Canada–Poland relations

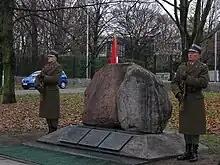
The Two Rocks monument at the Canadian embassy in Warsaw, Poland, commemorating the Canadian and Polish soldiers who fought side by side during the Second World War

In March 1942, the Polish government-in-exile opened a legation mission in Ottawa. Relations with the Polish government-in-exile in London were handled by the Canadian high commission in London. During the war, Canadian and Polish troops fought alongside during the Dieppe Raid in France in August 1942. The 1st Canadian Corps and the 2nd Polish Corps both fought together as part of the British 8th Army in the Italian Campaign from February 1944 when the 2nd Polish Corps went into action until February 1945 when the 1st Canadian Corps was transferred to the Low Countries. Starting in July 1944, the 1st Armoured Polish Division under General Stanisław Maczek served in the 2nd Canadian Corps under the command of General Guy Simonds. The 1st Armoured Division fought as part of the 2nd Canadian Corps in the Normandy campaign, the advance into the Low Countries, the Battle of the Scheldt, and in the liberation of the Netherlands. At sea, the Polish destroyer (which the Canadians called the "bottle of whiskey" owing to an inability to pronounce "Błyskawica" correctly) served alongside the Canadian destroyer in the 10th Destroyer Flotilla that battled German destroyers for the control of the English channel. In 2007, the "Błyskawica" and the "Haida" were "twinned" owing to their service together. Soon after the end of the war, both nations re-established diplomatic relations and their respective legation missions were elevated to embassies in April 1960.